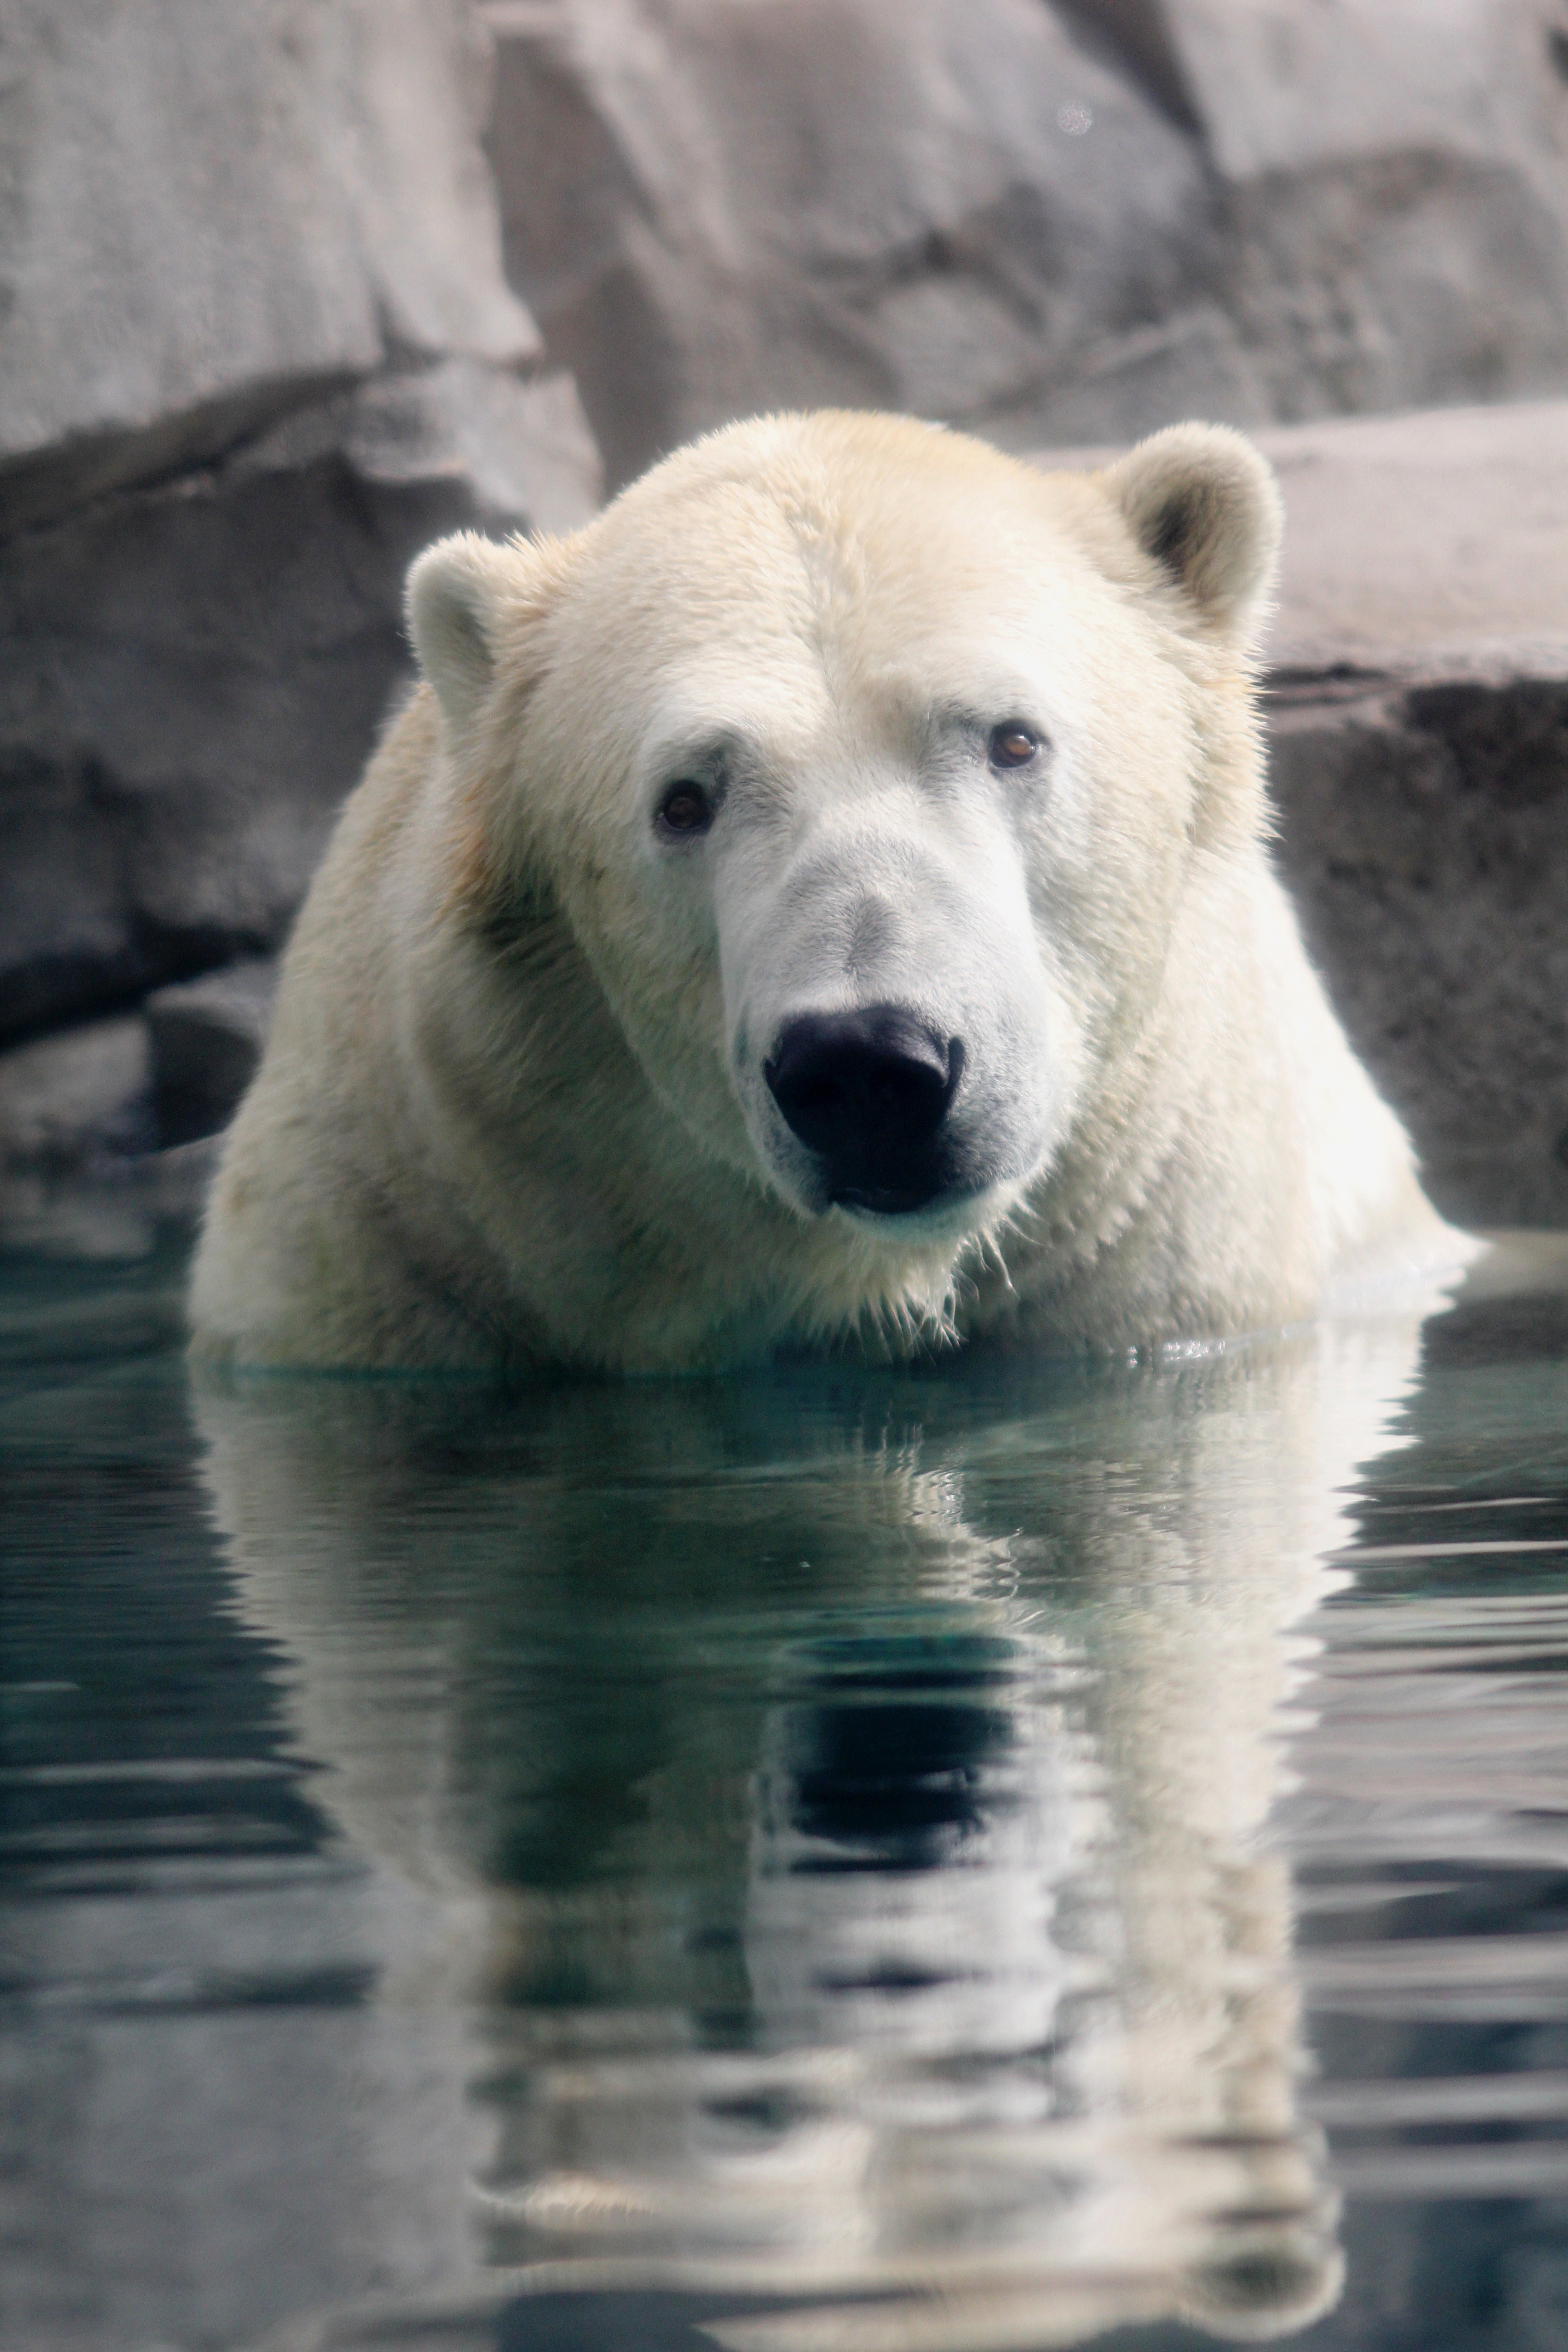
water, nature, bear, wildlife, reflection, mammal, fauna, polar bear, vertebrate, carnivore, dog breed group